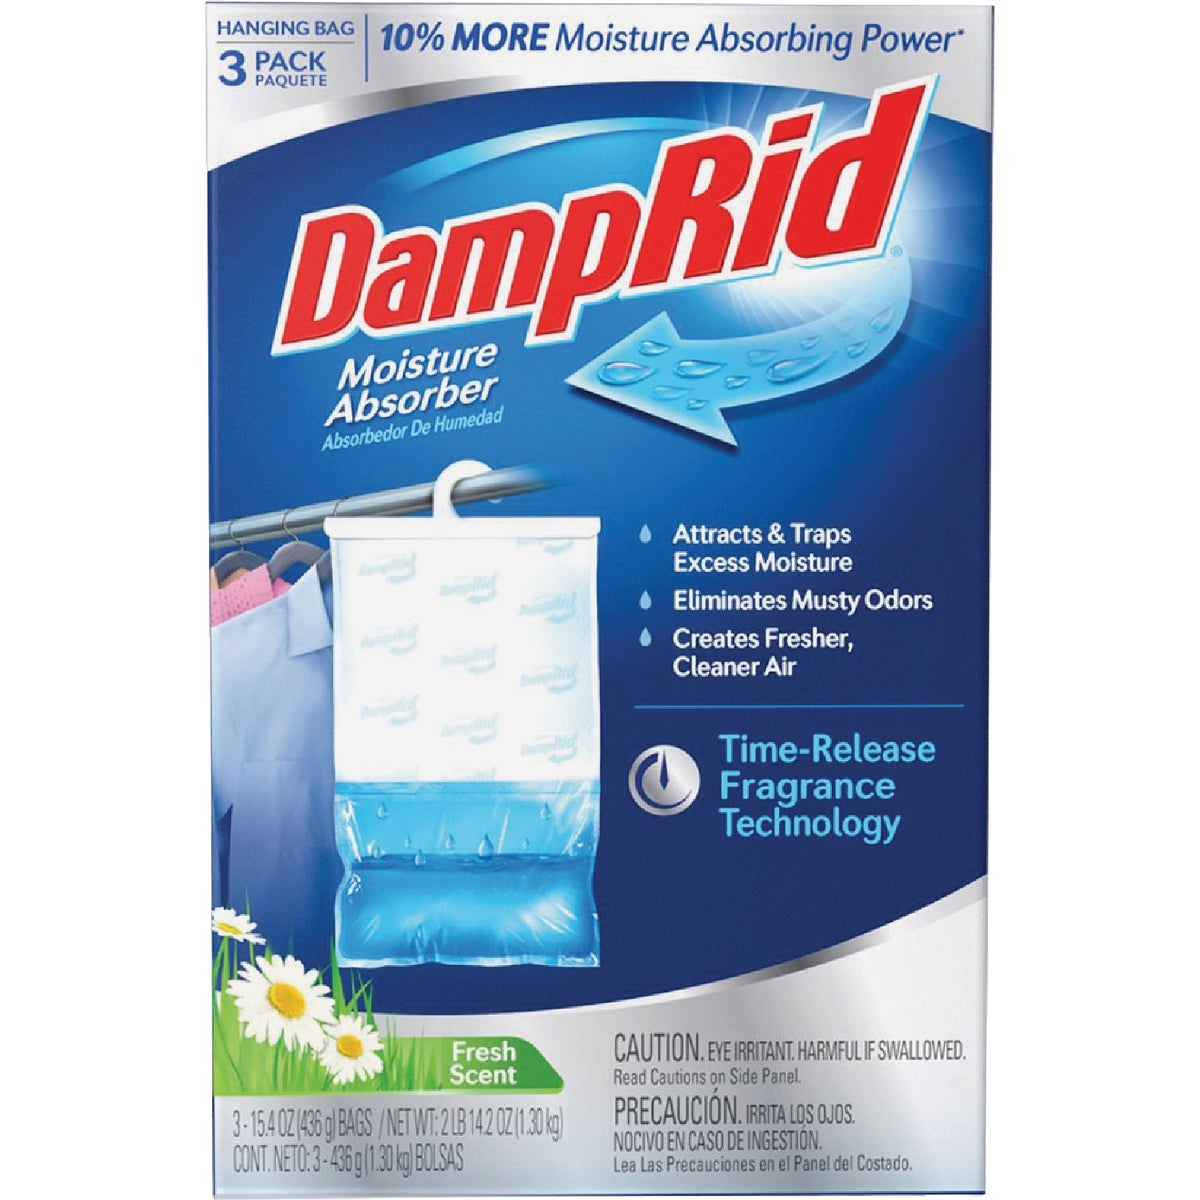
DampRid 15.4 Oz. Fresh Scent Hanging Moisture Absorber (3-Pack)
The Hanging Moisture Absorber is designed to hang in closets and small enclosed spaces to protect items and fabrics from excess moisture that causes damage and spotting. DampRid hanging moisture absorber with activated charcoal not only prevents mold and mildew stains and musty odors by eliminating excess moisture, but also absorbs and removes odors from the toughest sources such as cooking, garbage, bathrooms and diaper pails, creating fresher, cleaner, odor-free indoor air. It can be used in any room, closet, storage area, or locker. It lasts up to 60 days depending on temperature and conditions. So effective, it's patented. Suggested uses: Bathrooms, bedrooms, kitchens, clothes closets, laundry rooms, storage closets, and more. Non-toxic, septic safe, and friendly to the environment. Inhibits Mold & Mildew. %search_data%FG83FSSB
Brand: DampRid
Category: Home & Garden > Household Supplies > Moisture Absorbers